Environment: real
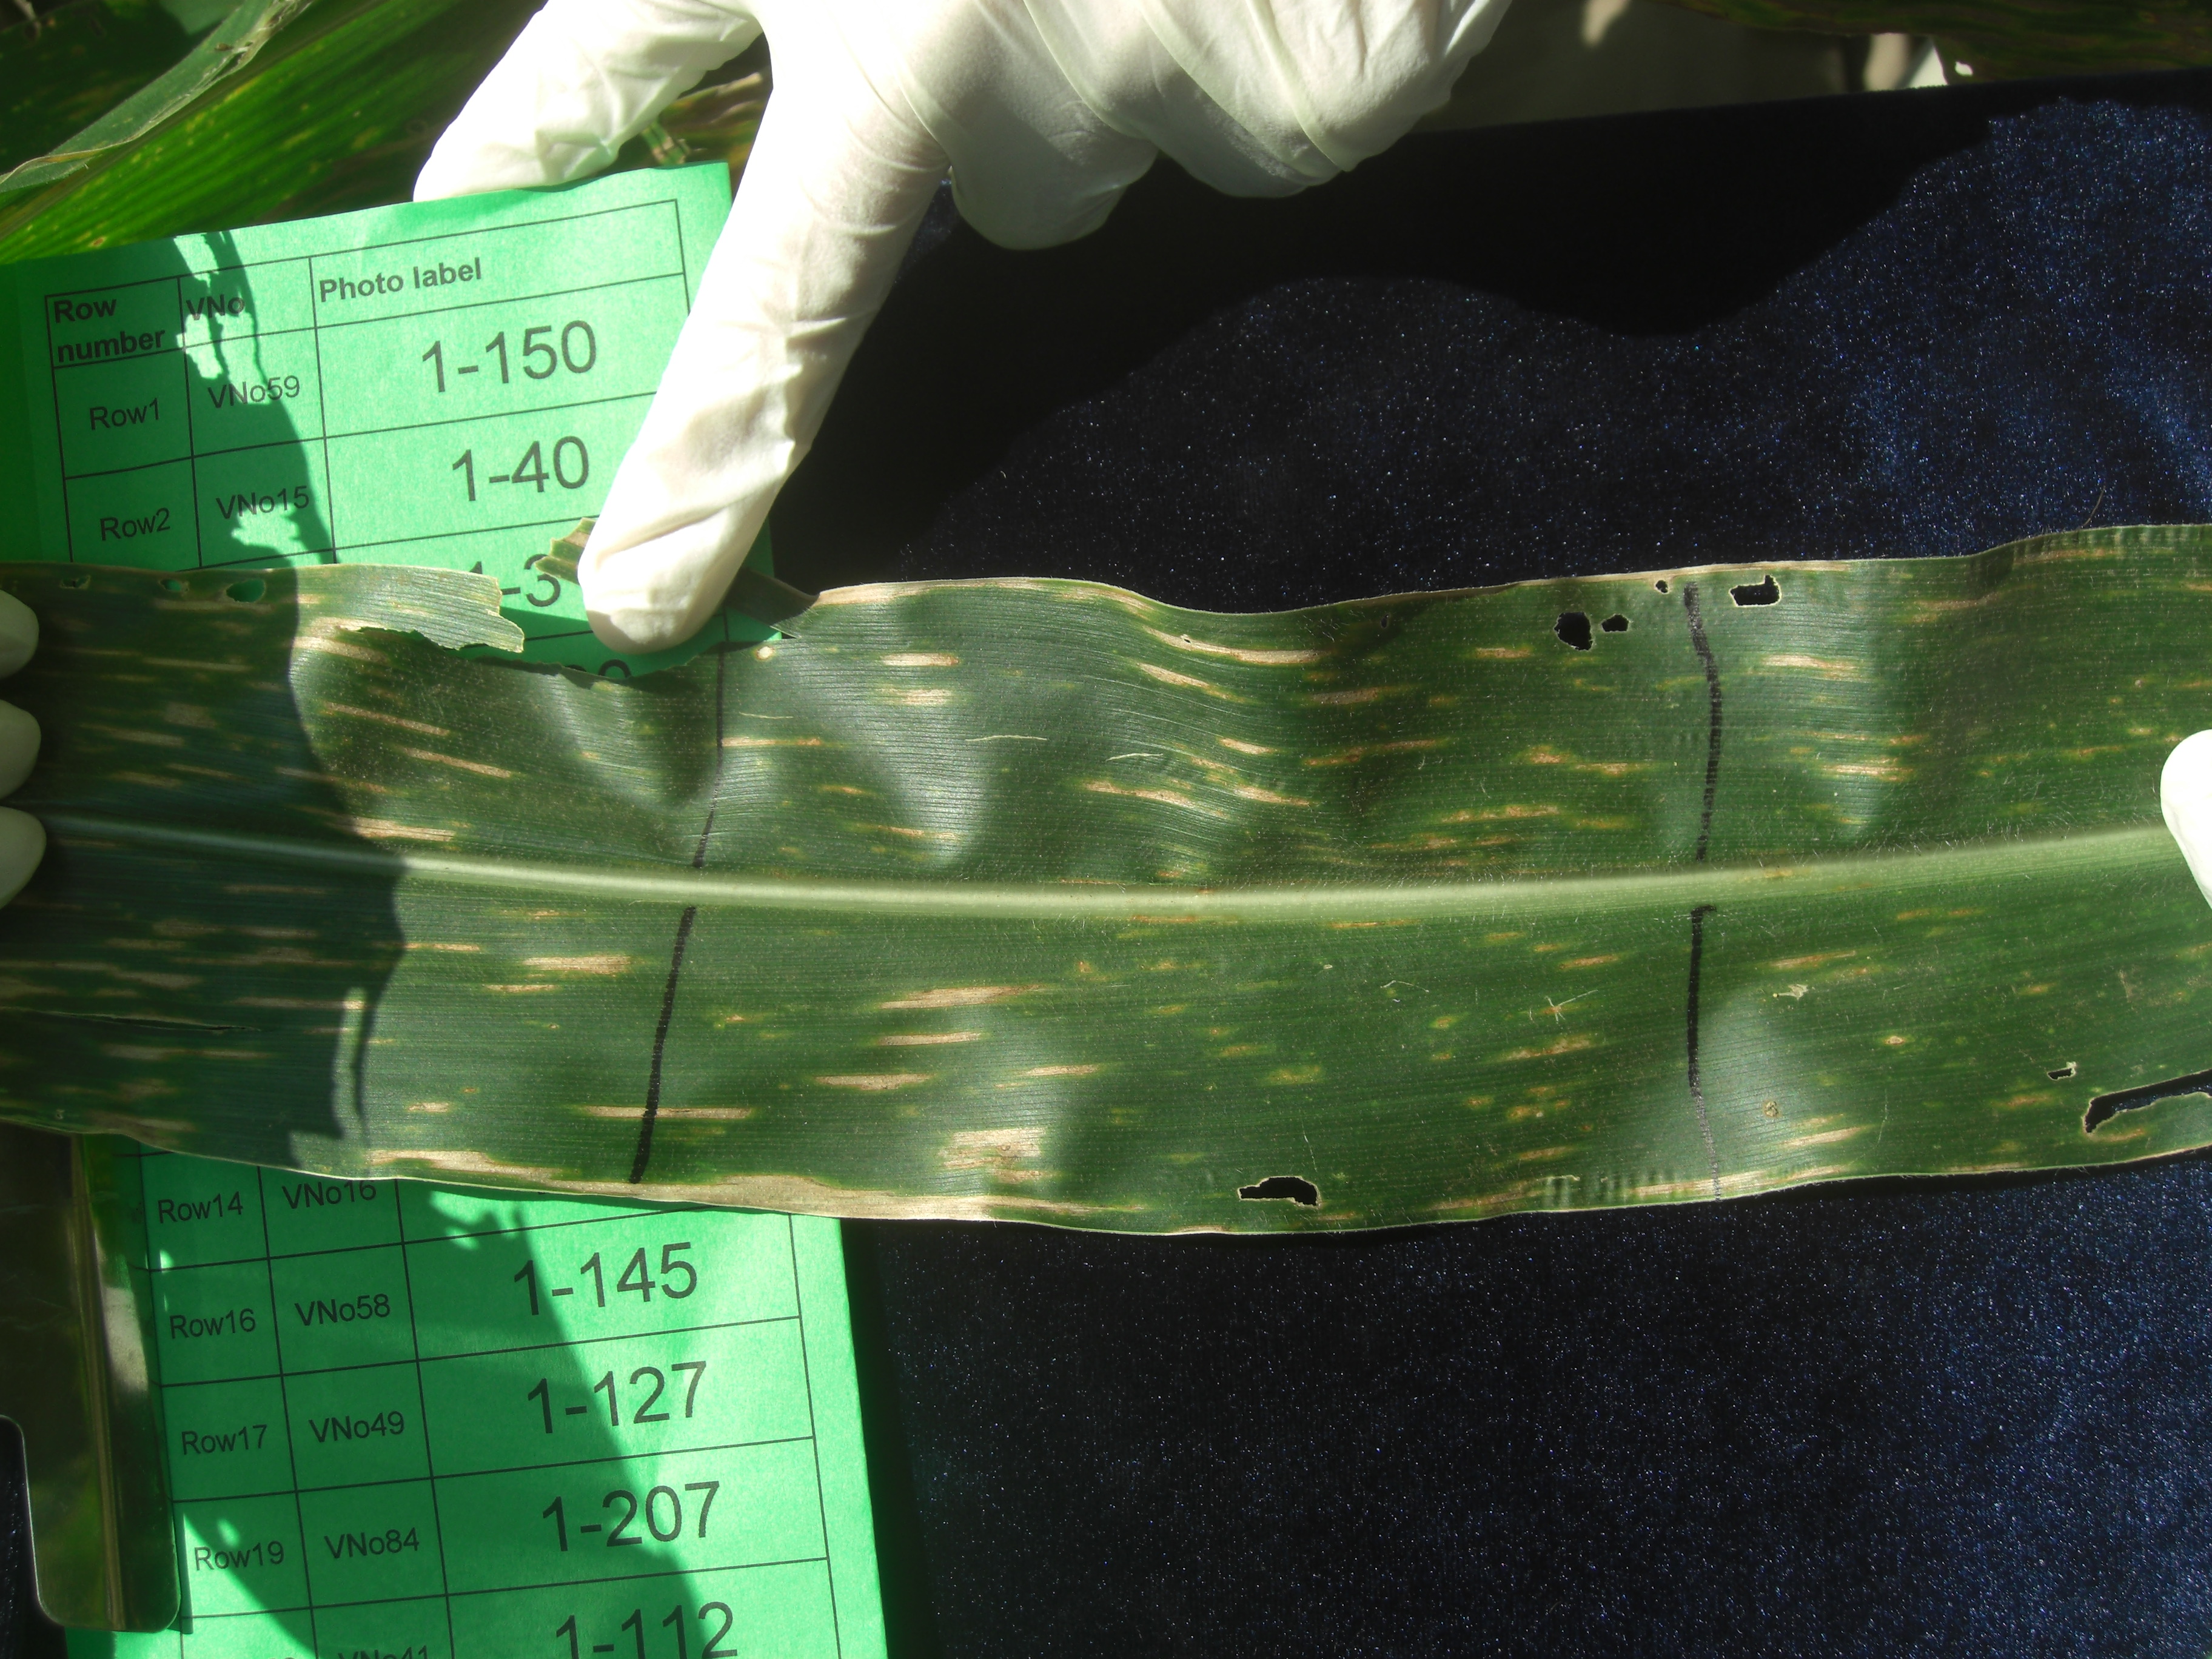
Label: gray_leaf_spot